Hamster

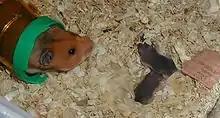
A mother Syrian hamster with pups less than one week old

Hamsters become fertile at different ages depending on their species. Both Syrian and Russian hamsters mature quickly and can begin reproducing at a young age (4–5 weeks), whereas Chinese hamsters will usually begin reproducing at two to three months of age, and Roborovskis at three to four months of age. The female's reproductive life lasts about 18 months, but male hamsters remain fertile much longer. Females are in estrus about every four days, which is indicated by a reddening of genital areas, a musky smell, and a hissing, squeaking vocalisation she will emit if she believes a male is nearby.